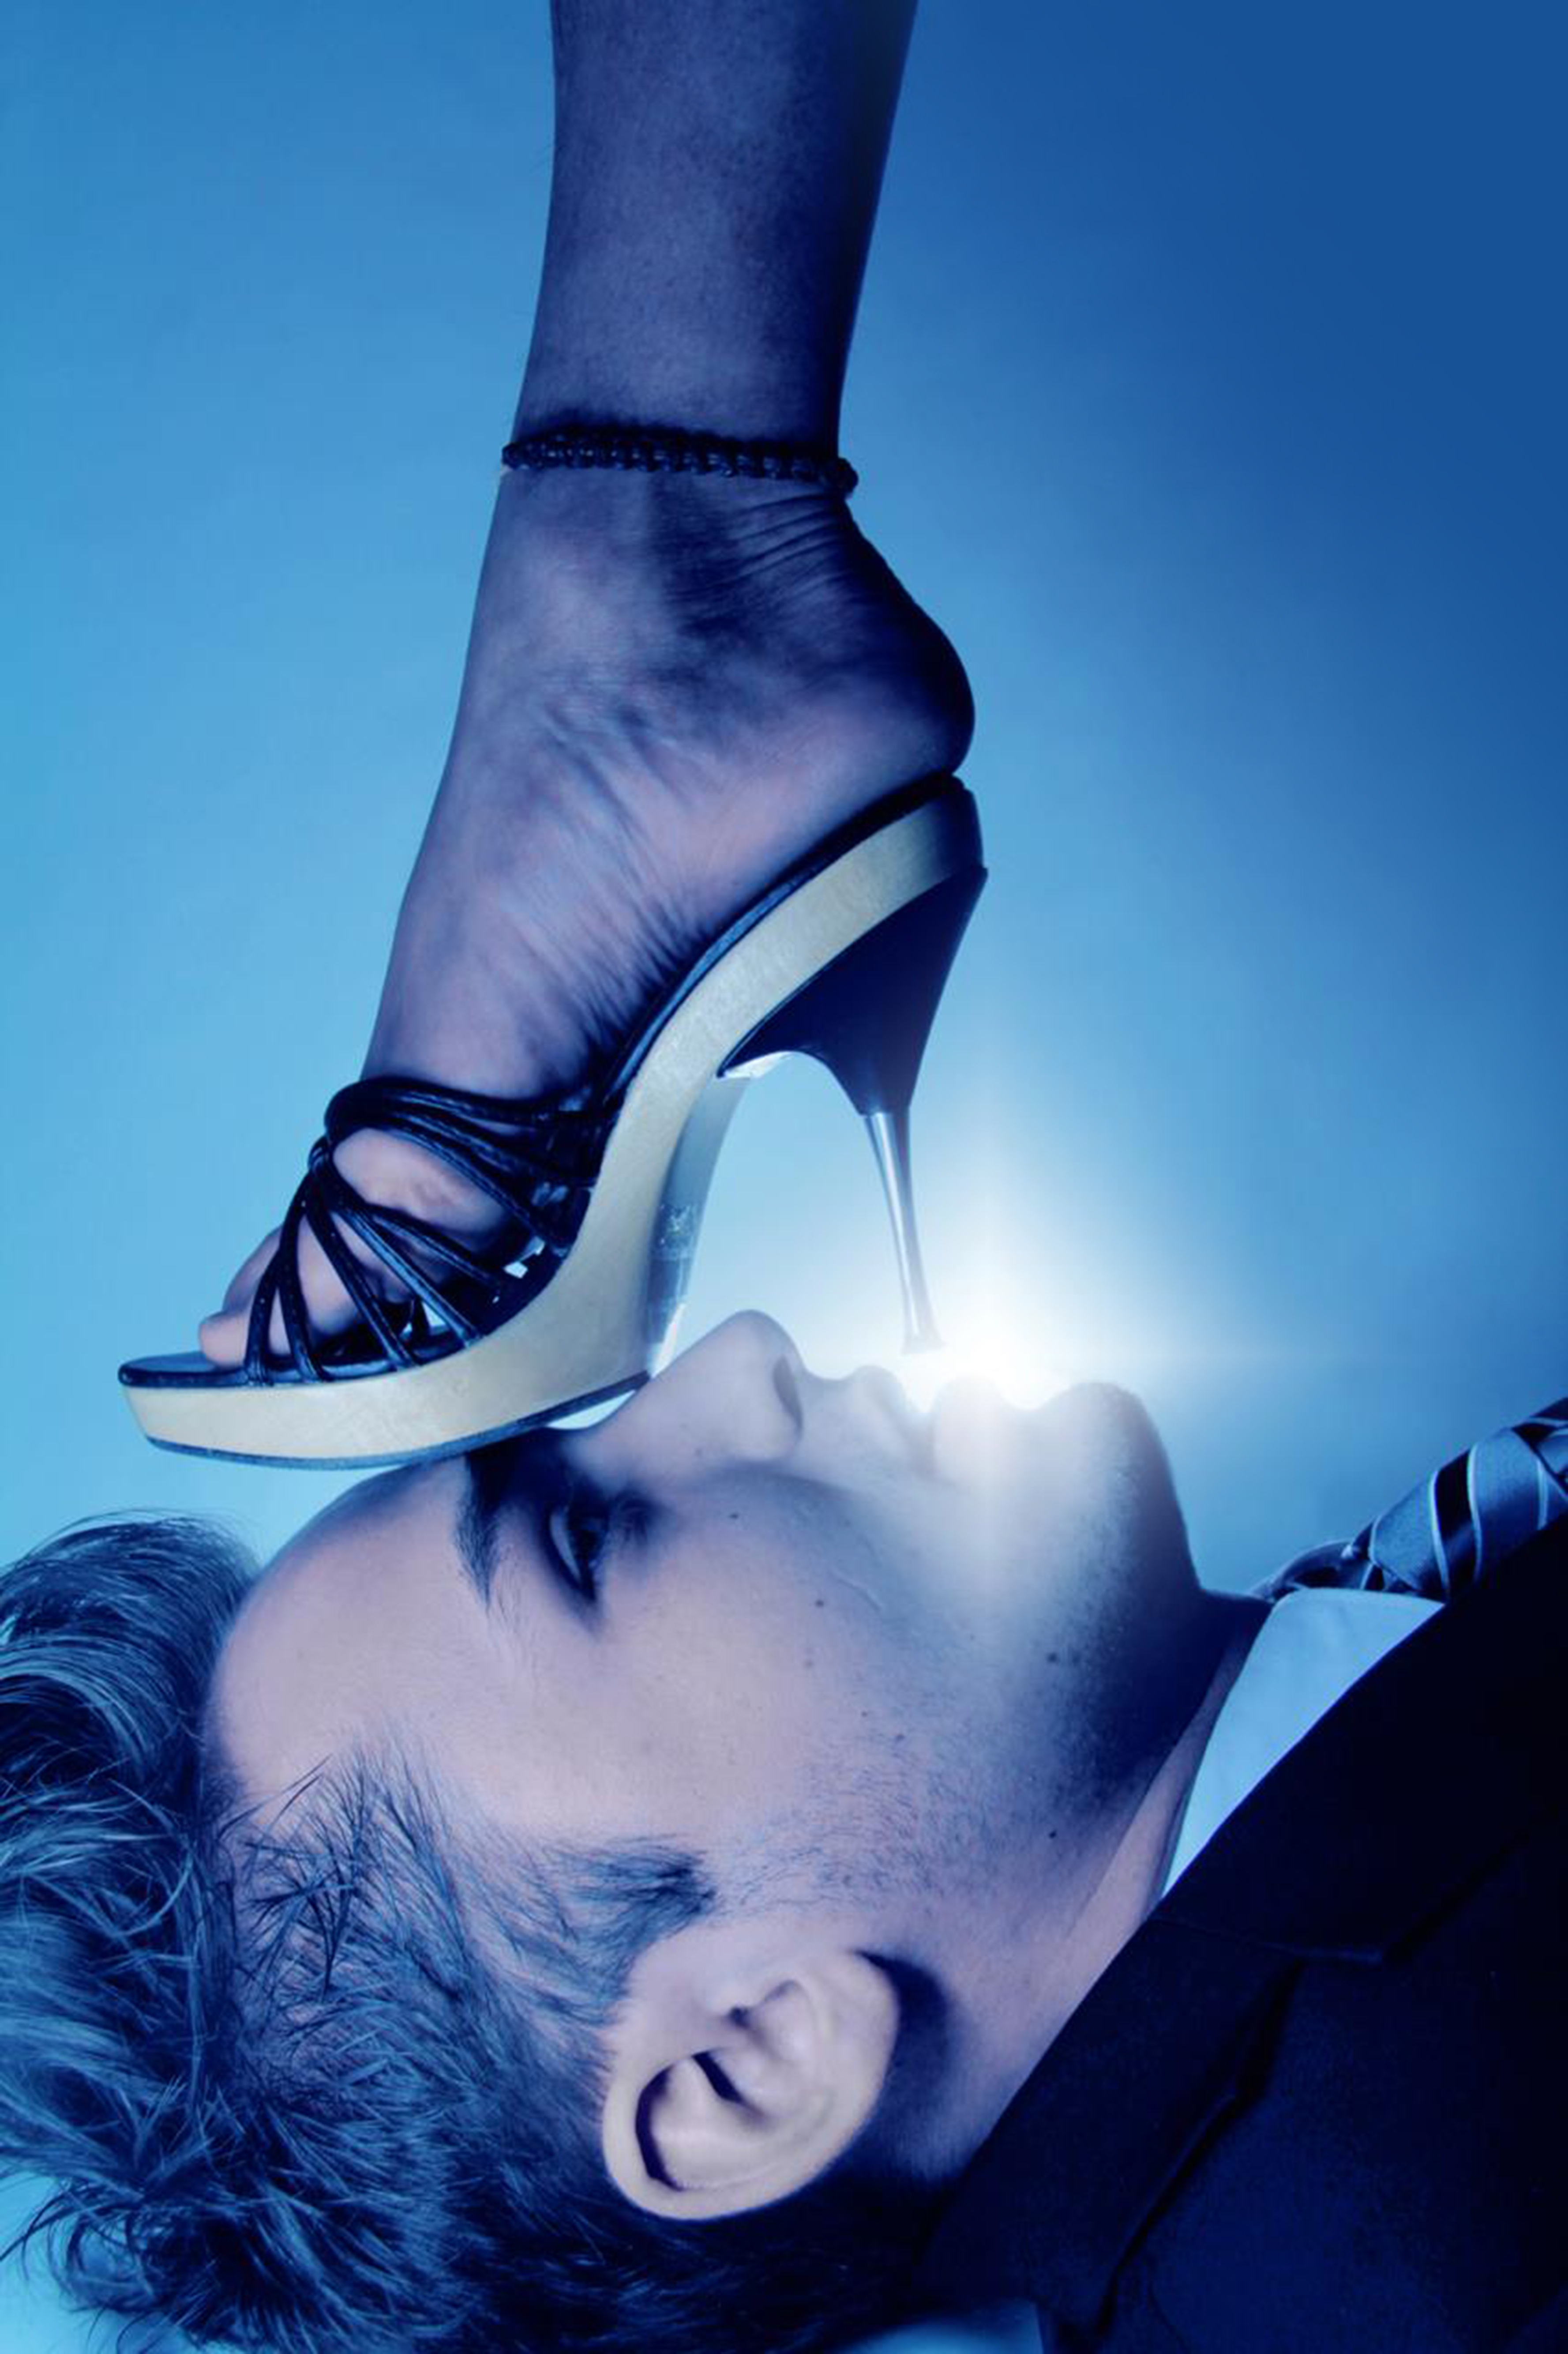
man, shoe, leg, color, blue, human body, footwear, heels, seduction, graphic design, sense, shoes women